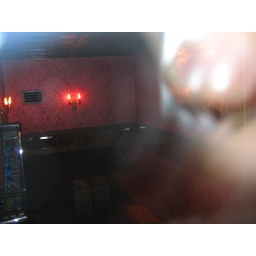
shot through the window of an Edinburgh pub. Defects in the glass make the effect.